Duralumin

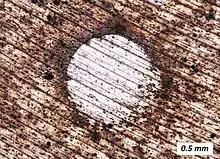
Corrosion of duralumin

Duralumin (also called duraluminum, duraluminium, duralum, dural(l)ium, or dural) is a trade name for one of the earliest types of age-hardenable aluminium–copper alloys. The term is a combination of "Düren" and "aluminium" . Its use as a trade name is obsolete. Today the term mainly refers to aluminium-copper alloys, designated as the 2000 series by the international alloy designation system (IADS), as with 2014 and 2024 alloys used in airframe fabrication.